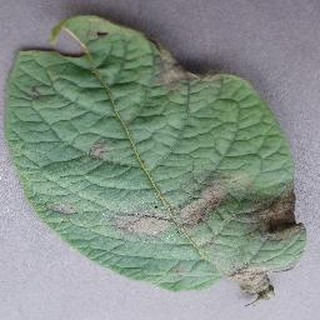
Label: potato_late_blight